California State University, Sacramento

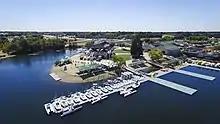

Located on Lake Natoma, east of the university right next to Nimbus Dam, the Sacramento State Aquatic Center is a cooperative operation of the Associated Students of California State University, Sacramento, University Union of Sacramento State, California Department of Boating and Waterways, and the California Department of Parks and Recreation. The center was established in 1981 and has provided instruction to thousands of students. The center houses the Sacramento State Rowing Team, and is the training destination for many other university rowing teams and clubs. The center hosts several national championships, including the Pac 10 Rowing Championships, Pacific Coast Rowing Championships, NCAA Women's Rowing Championships, IRA National Rowing Championship, and the West Coast Conference Rowing Championship.